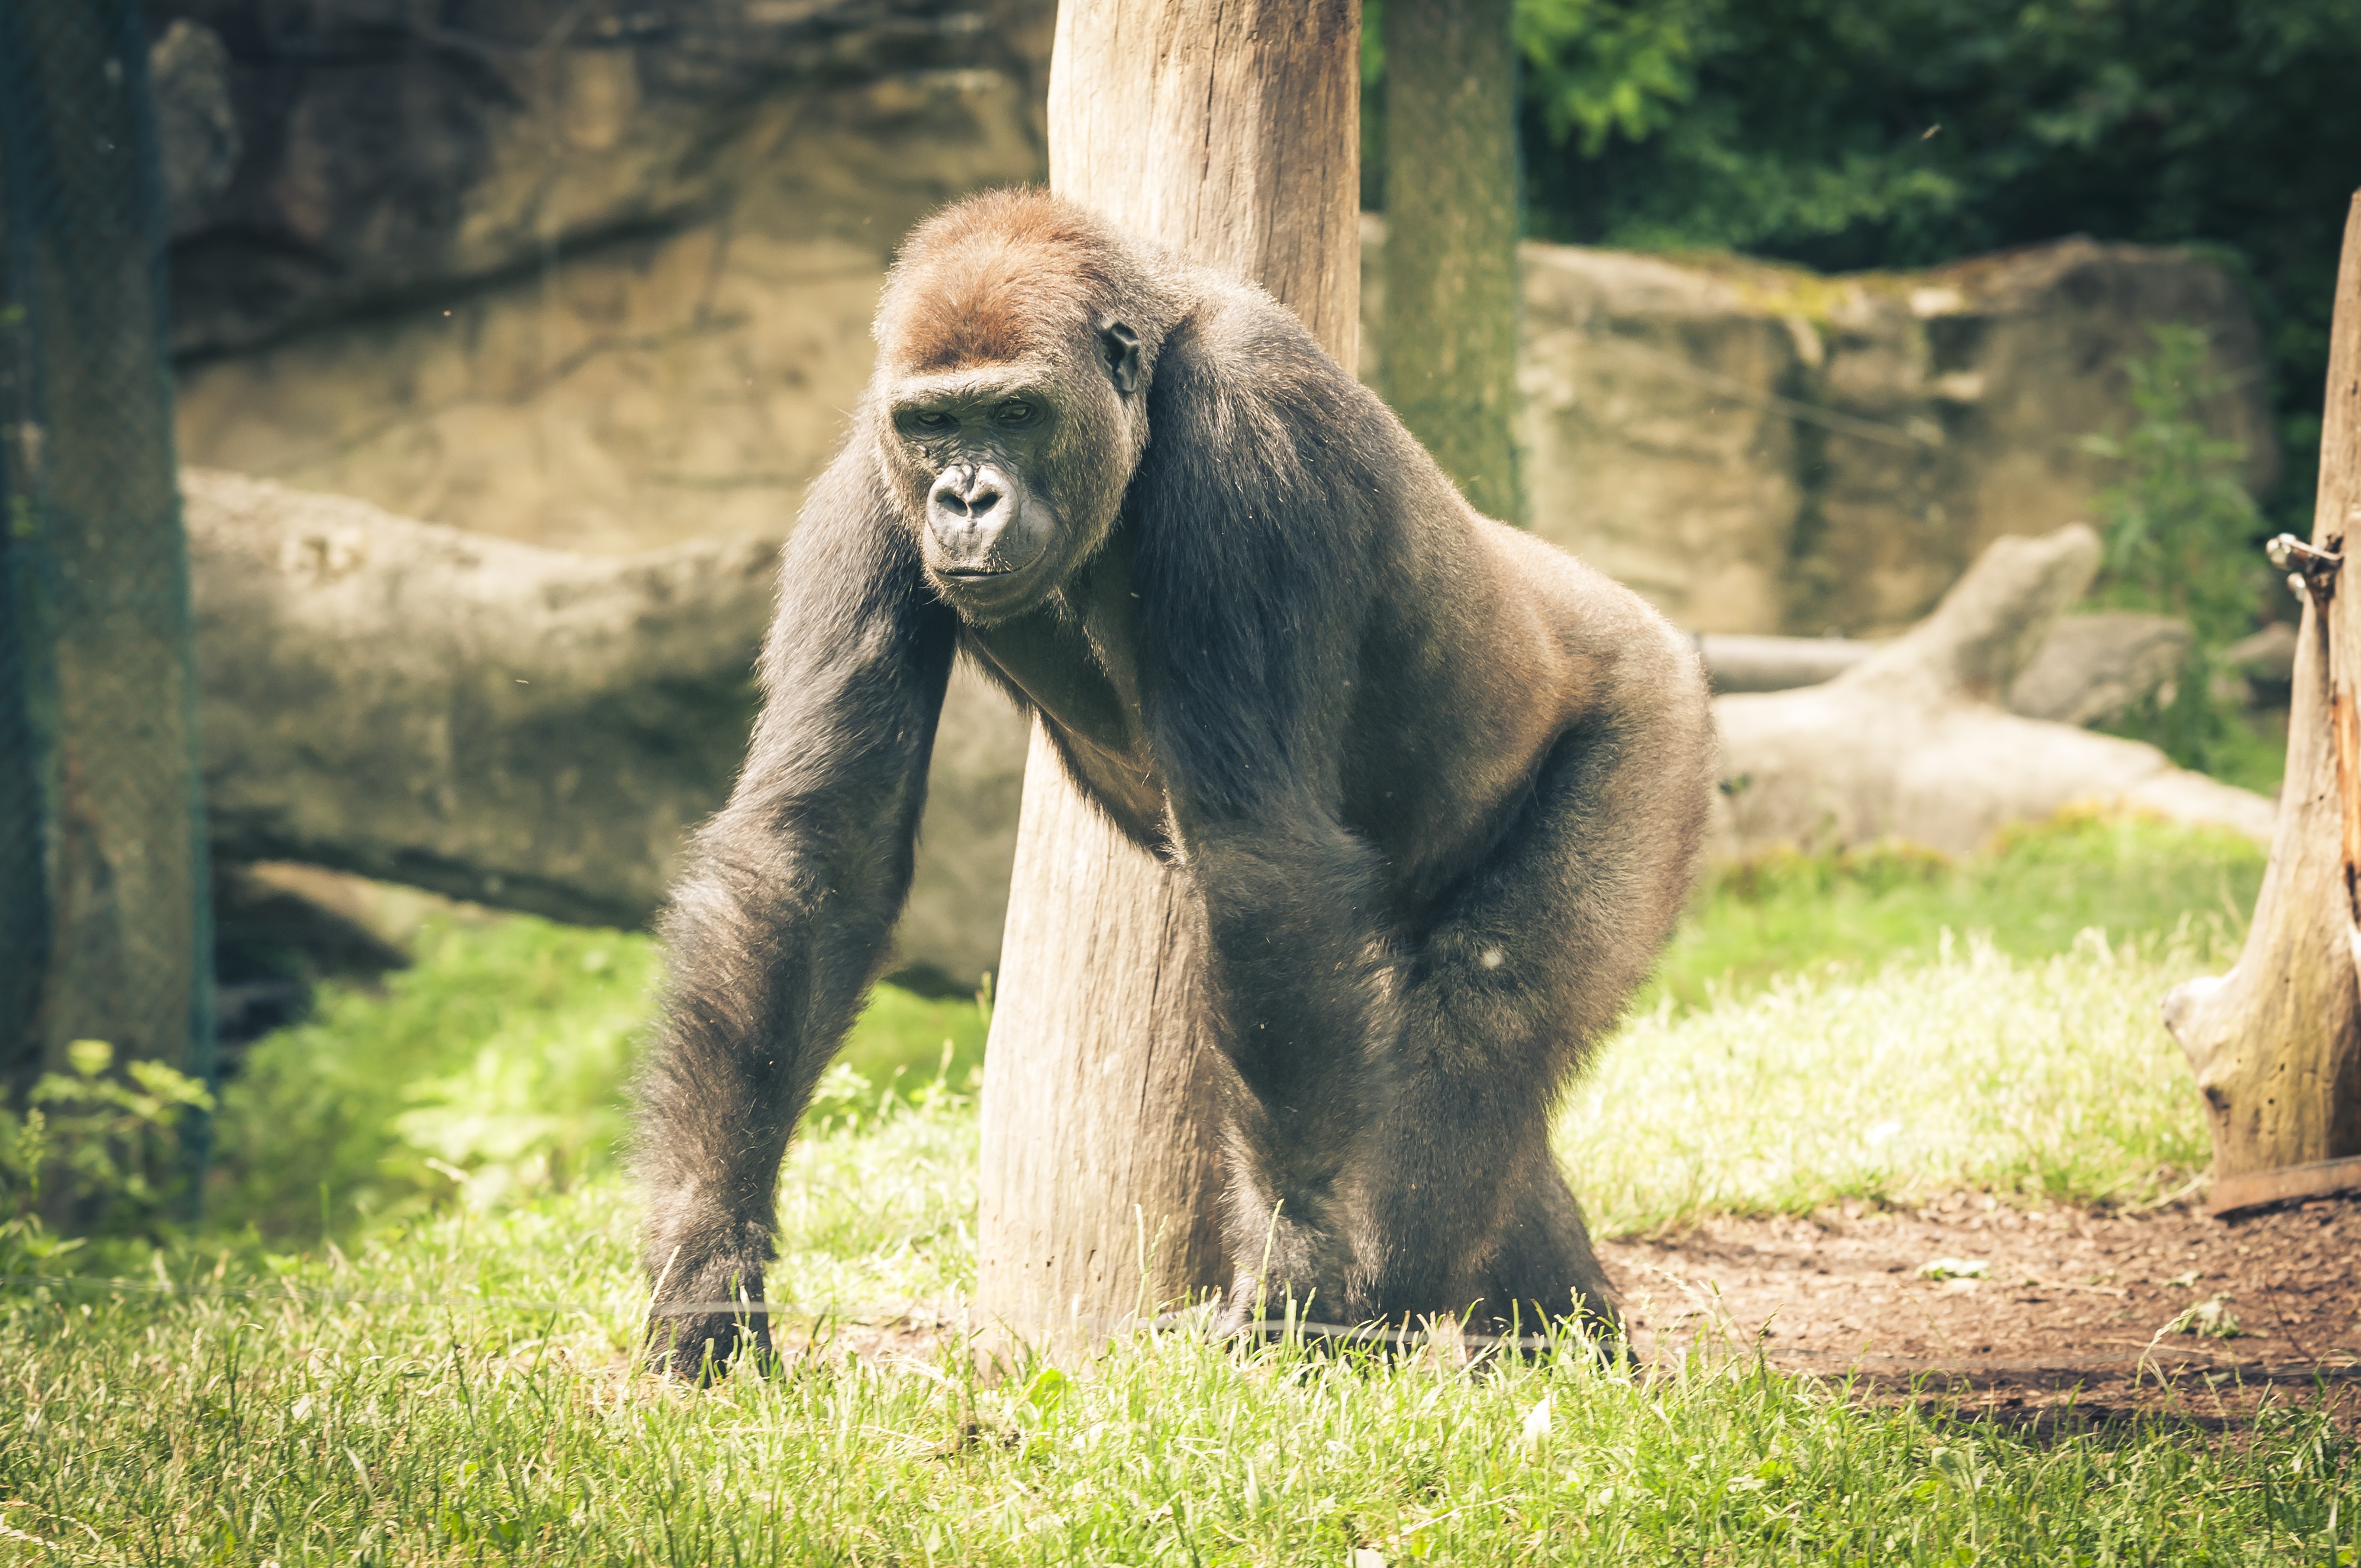
watch, view, animal, wildlife, zoo, fur, peaceful, mammal, black, monkey, fauna, primate, gorilla, fear, ape, vertebrate, large, leader, dangerous, powerful, dominant, silverback, imposing, mountain gorilla, western gorilla, outdoor recreation, great ape, silvery grey